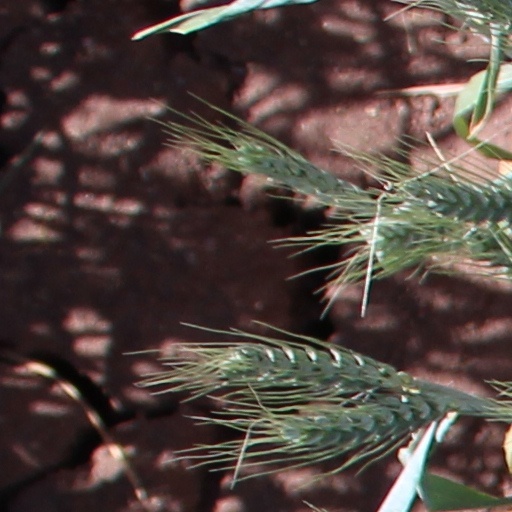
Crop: wheat